Battle of Chancellorsville

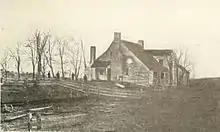
Dowdall's Tavern was Union General Oliver O. Howard's headquarters until he was surprised and driven out by Stonewall Jackson's Confederate troops on May 2.

Jackson's men began marching west to join with Anderson before dawn on May 1. Jackson himself met with Anderson near Zoan Church at 8 a.m., finding that McLaws's division had already arrived to join the defensive position. But Stonewall Jackson was not in a defensive mood. He ordered an advance at 11 a.m. along two roads toward Chancellorsville: McLaws's division and the brigade of Brig. Gen. William Mahone on the Turnpike, and Anderson's other brigades and Jackson's arriving units on the Plank Road.